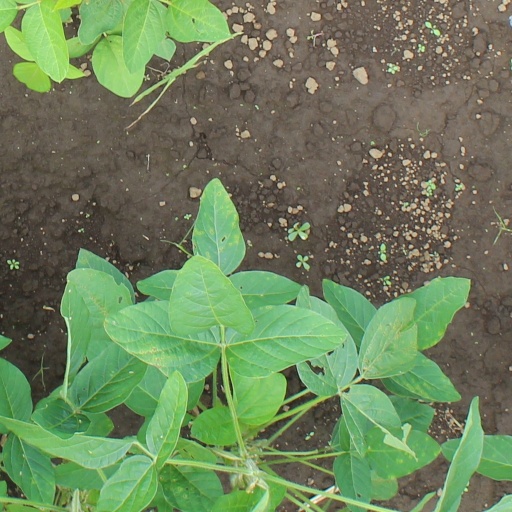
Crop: soybean